Prince Axel of Denmark

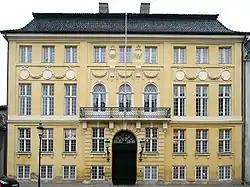
The Yellow Palace, Copenhagen: Prince Axel's childhood home

Prince Axel was born on 12 August 1888, in the Yellow Palace, an 18th-century town house at 18 Amaliegade, immediately adjacent to the Amalienborg Palace complex in Copenhagen. He was the second child of Prince Valdemar of Denmark, and his wife Princess Marie of Orléans. His father was a younger son of King Christian IX of Denmark and Louise of Hesse-Kassel, and his mother was the eldest daughter of Prince Robert, Duke of Chartres and Princess Françoise of Orléans. His parents' marriage was said to be a political match.